Mentadent

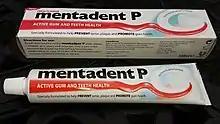
Unilever's Mentadent P Toothpaste in the UK

Mentadent is a brand name for a line of dental products manufactured by Unilever for its home and international markets excluding the United States and Canada where the company sold its rights to the brand to Church & Dwight Company in 2003.